Hualapai Mountains

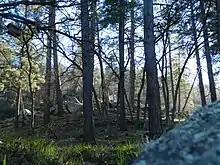
A unique world about the Mohave Desert

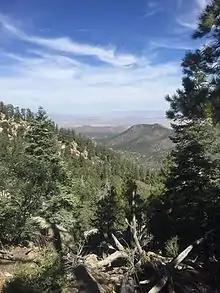
View of Kingman, Arizona, from the top of the Hualapai Mountains

Tall pines and thick stands of broad-leaved trees constitute the montane conifer forests in the upper elevations of the Hualapai Mountains.